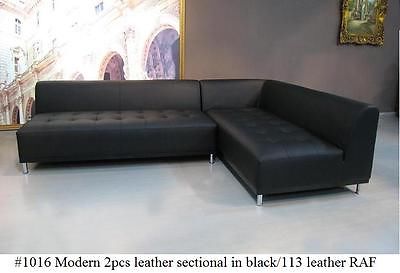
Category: sofa